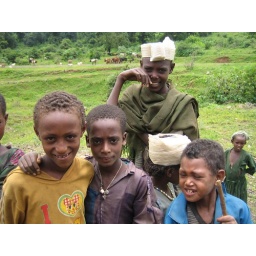
Shepherd boys in the rainy season. The plastic bags the tall guy and the little girl are are wearing are their 'raincoats'.